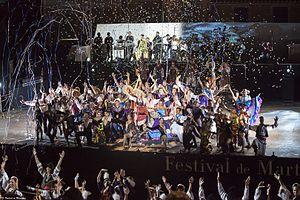
Tableau final avec tous les ensembles venus des 4 coins du monde lors de la création inédite pour le spectacle de clôture du festival de Martigues, édition 2015
Le Festival de Martigues, Danses, Musiques et Voix du monde